Partenope

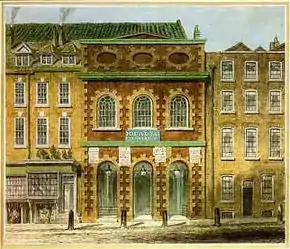
The King's Theatre, London, where "Partenope" had its first performance

The opera was presented during the 1730 season at the King's Theatre when Handel was working in partnership with the director John James Heidegger. The score was completed by Handel just two weeks before the premiere.